Asokoro

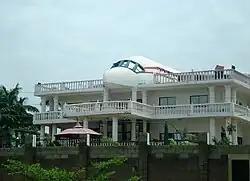
The Abuja Airplane House in Asokoro overlooking the Murtala Muhammad Expressway.

An alternative etymology for the name "Asokoro" could be associated with the Aso Rock, located in the area. The large igneous rock served as a natural fortress for the Gbagyi people residing in the vicinity. According to this interpretation, the rock was named "Aso", signifying 'victory' in Gbagyi. Consequently, the term Asokoro could be derived from the collective identity of the inhabitants as the 'people of victory'.